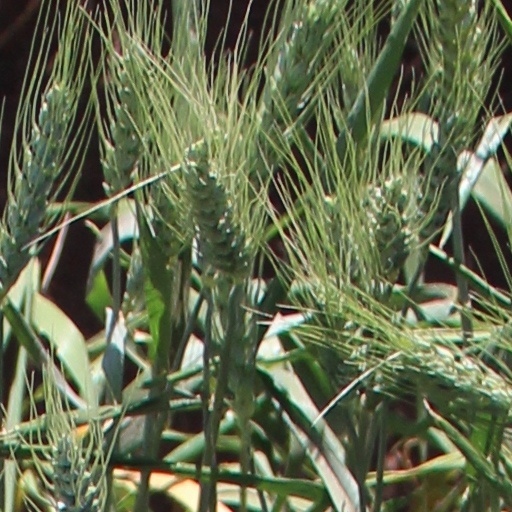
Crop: wheat